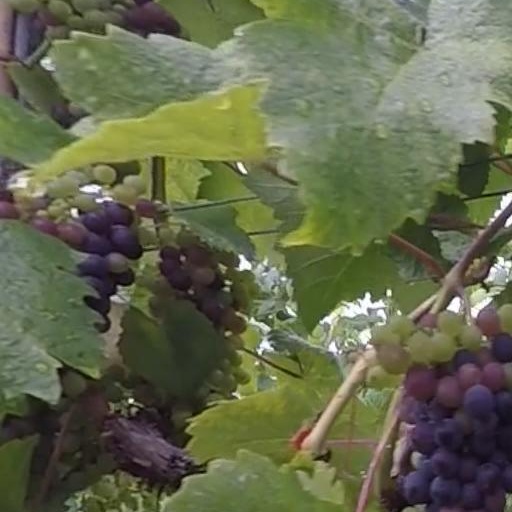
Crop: grape